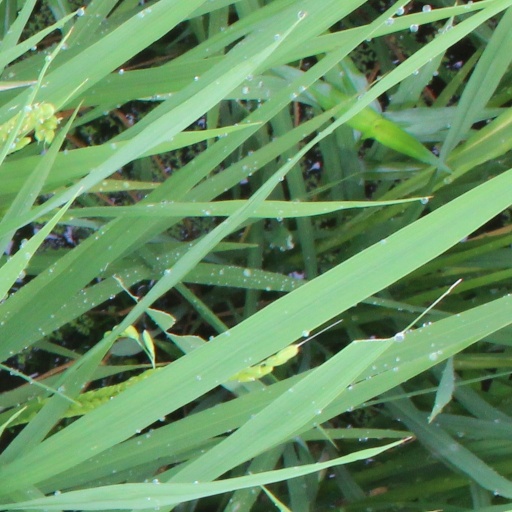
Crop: rice